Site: brandenburg
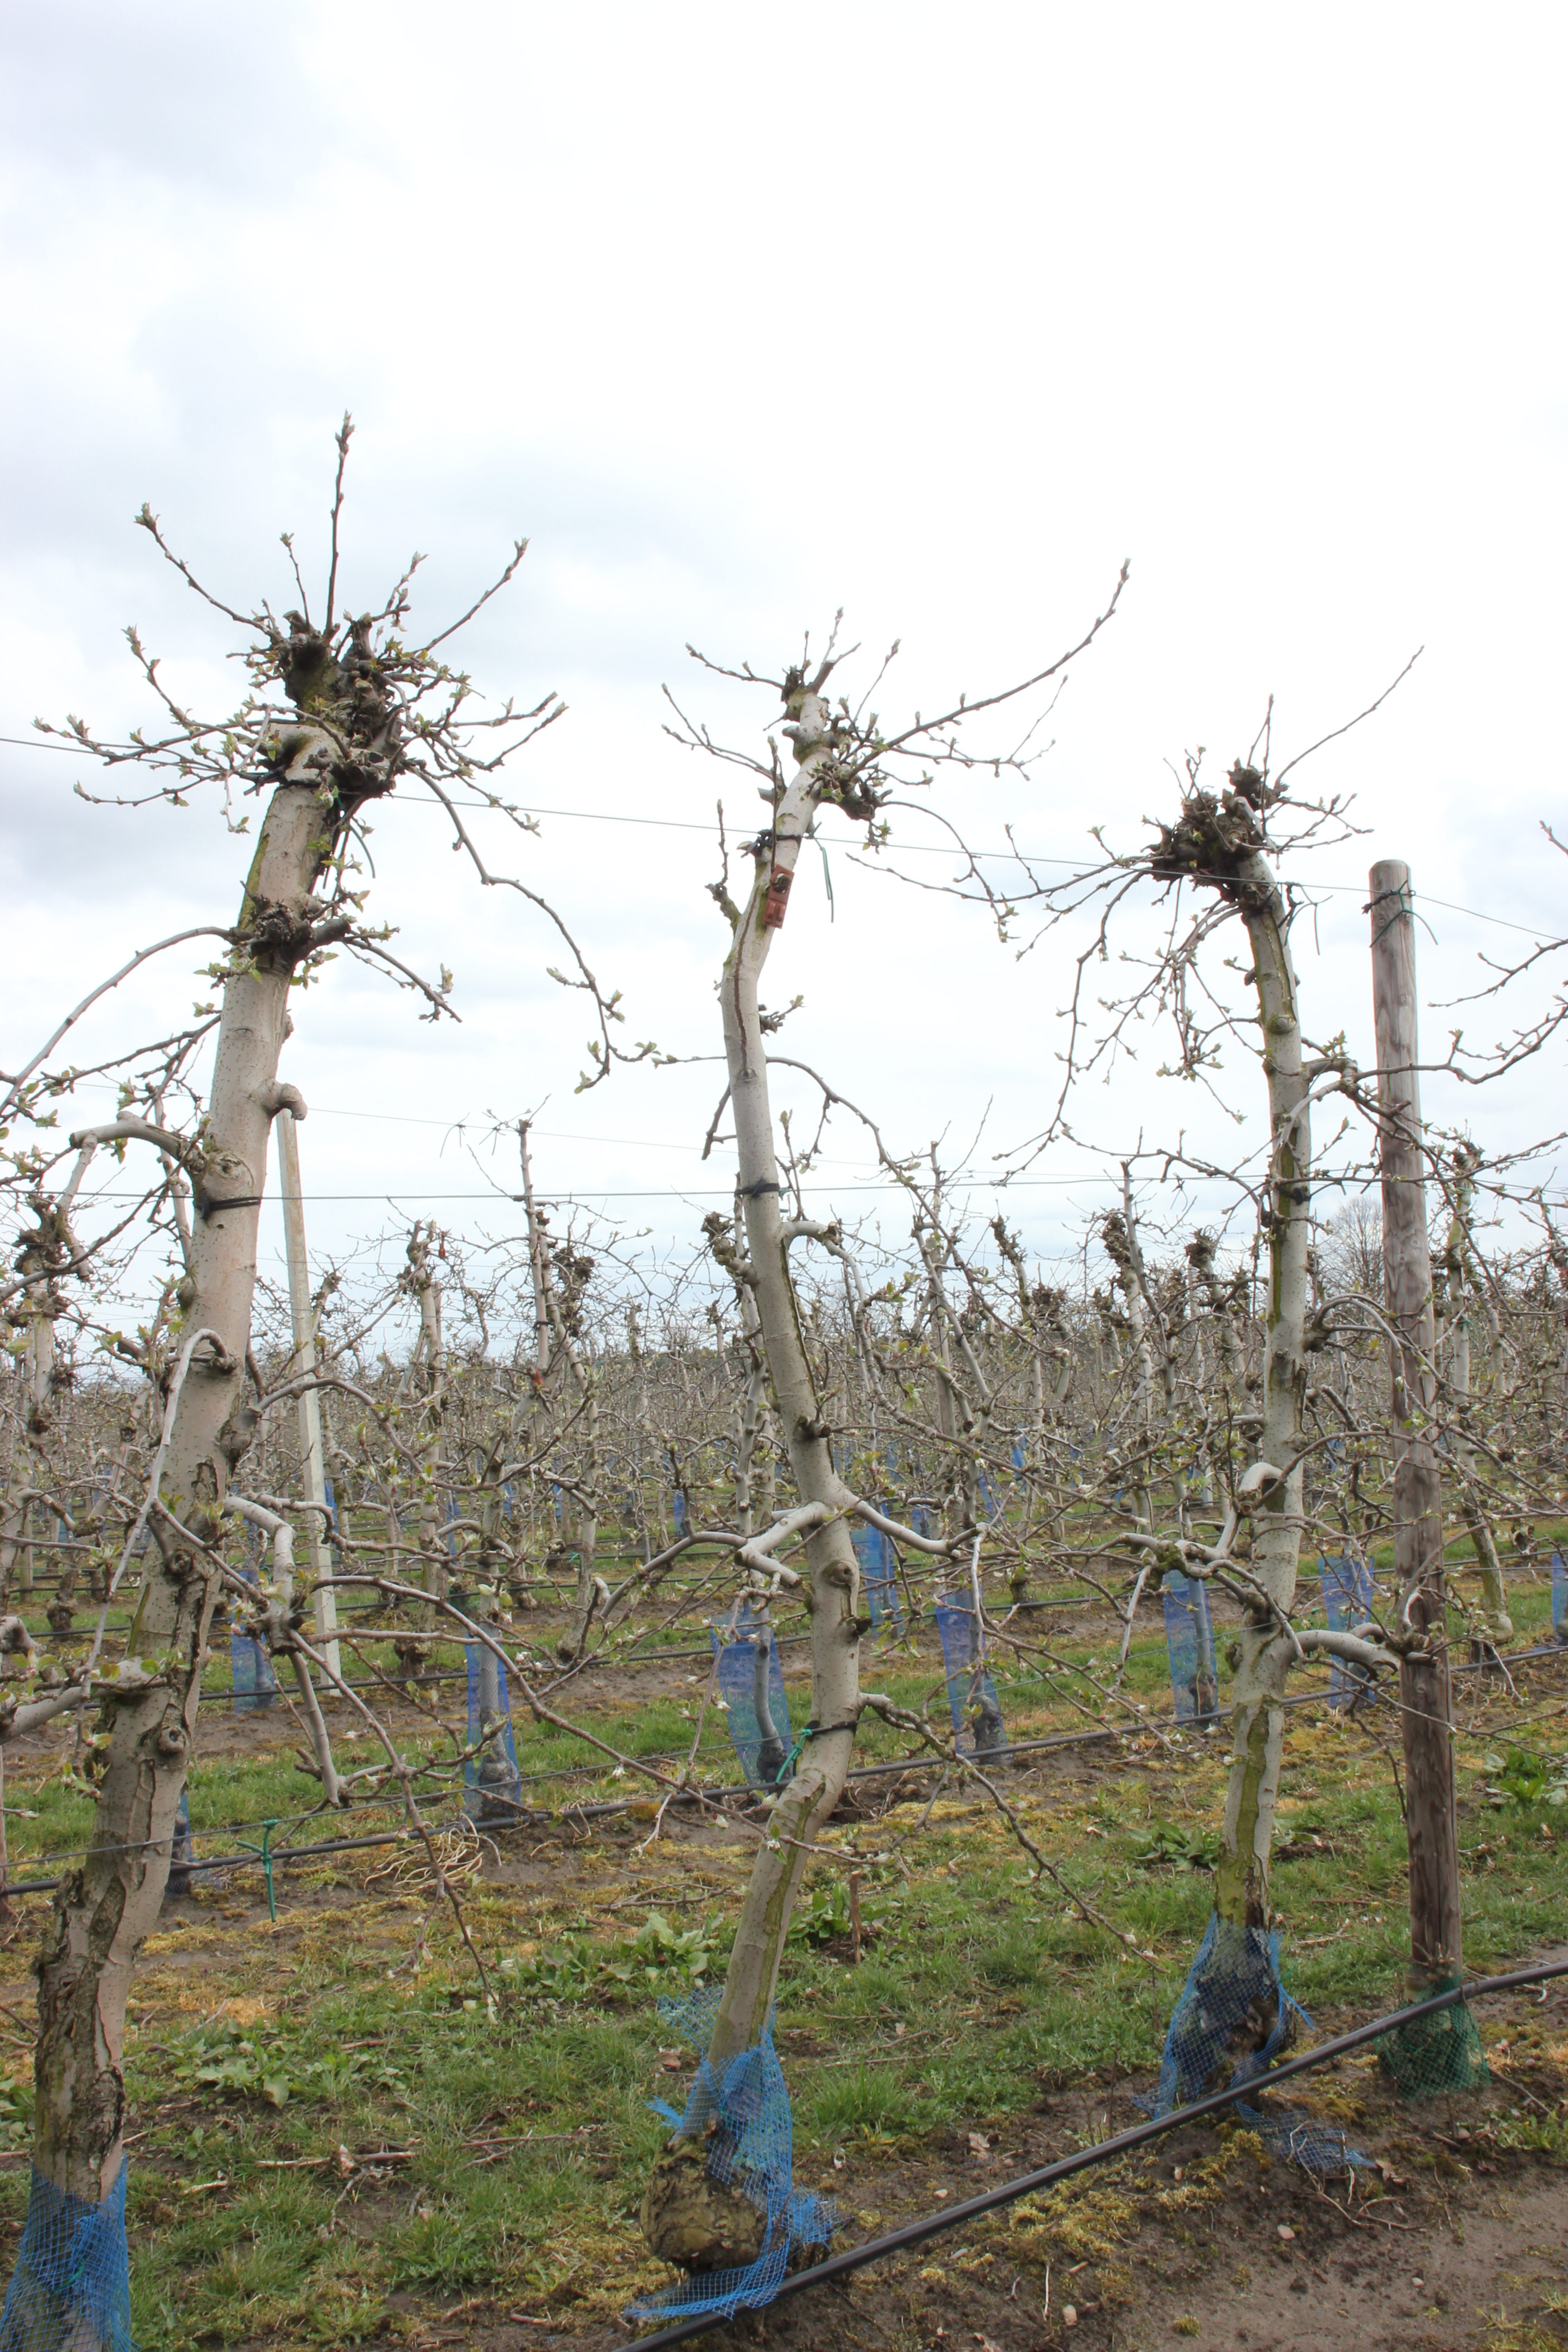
Growth stage (BBCH 55): Inflorescence emergence